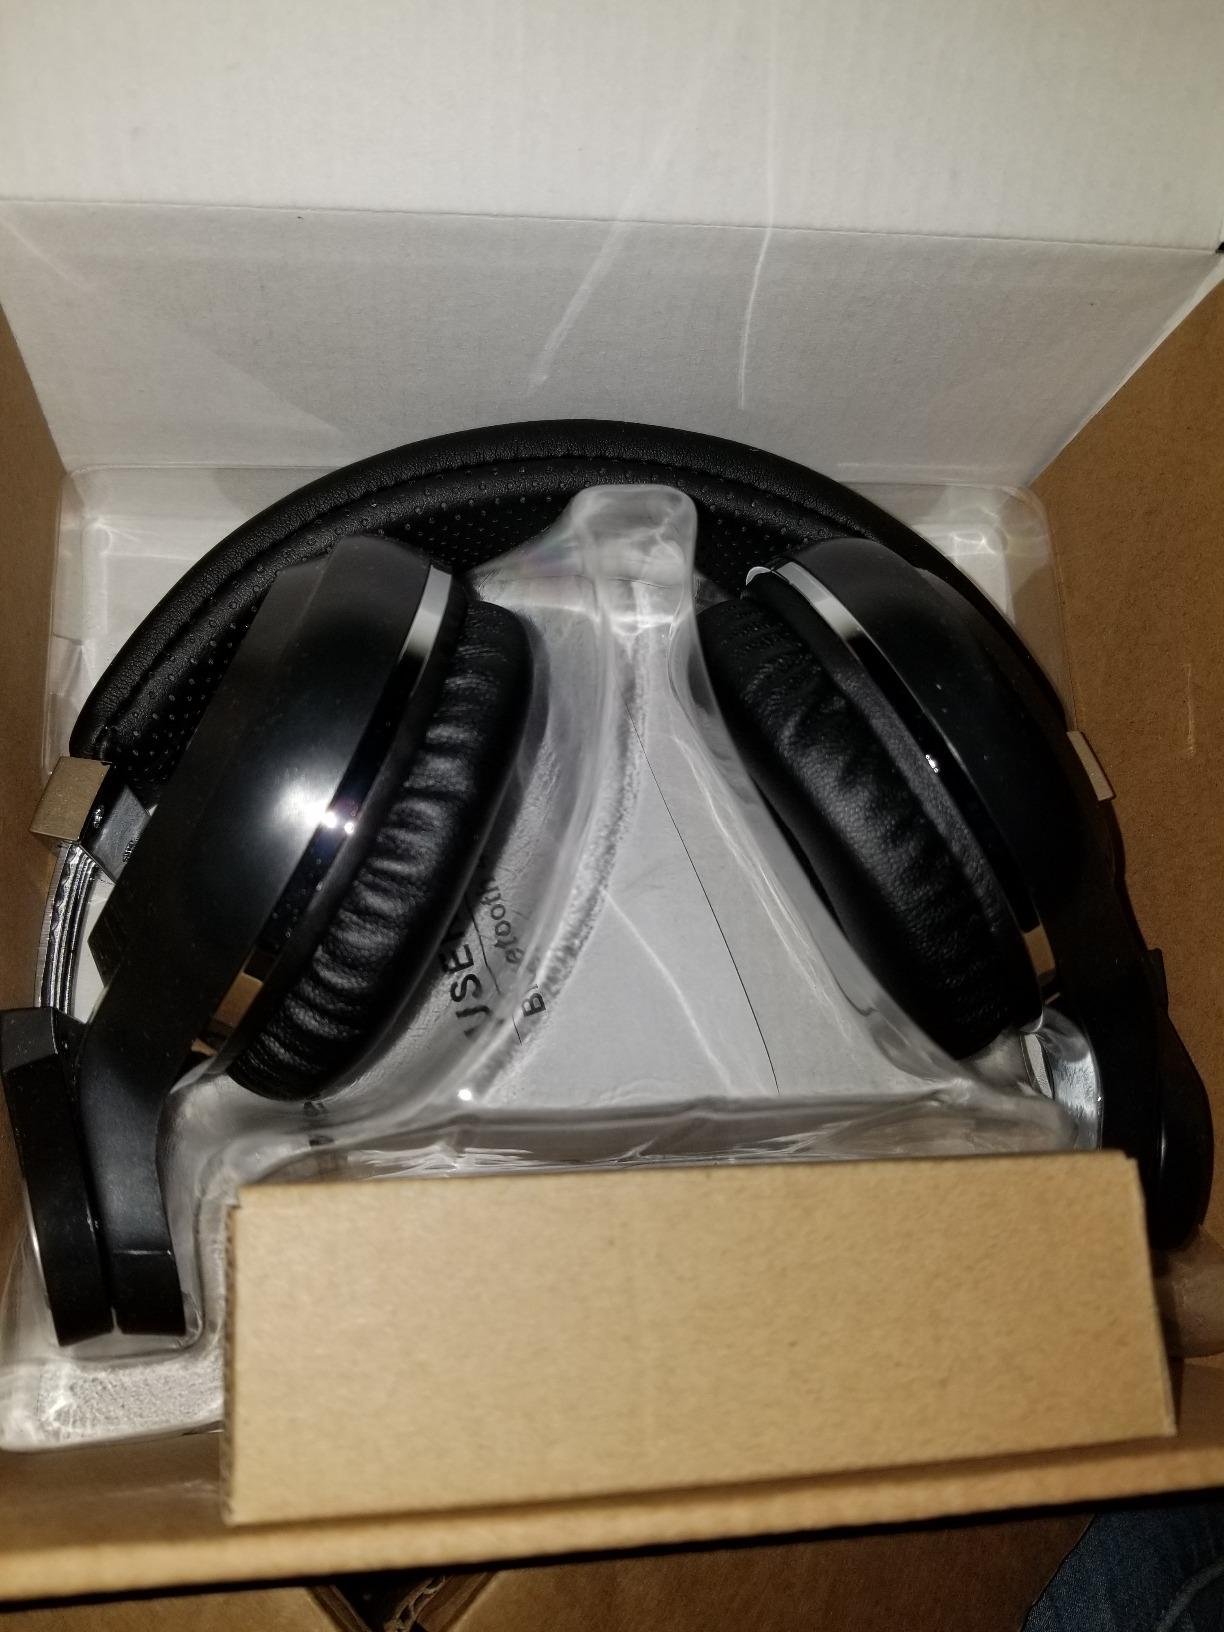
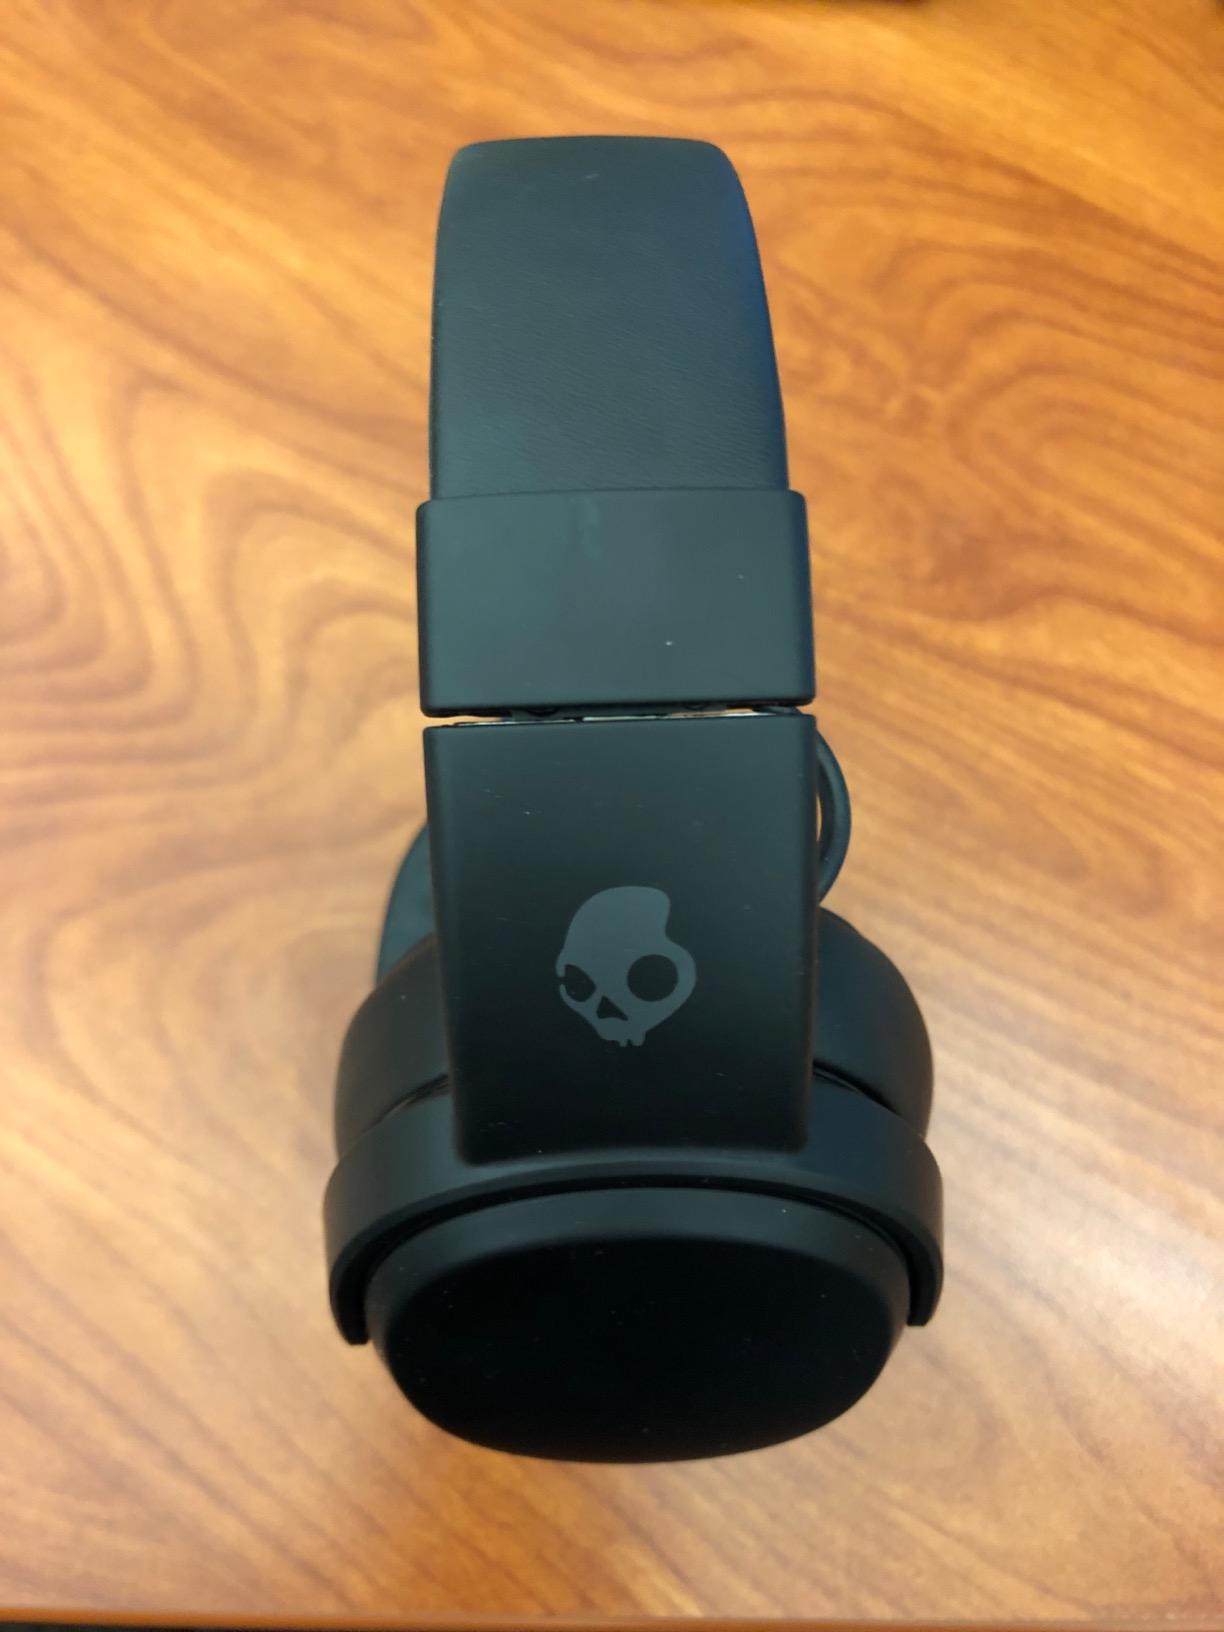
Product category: headphones
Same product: no